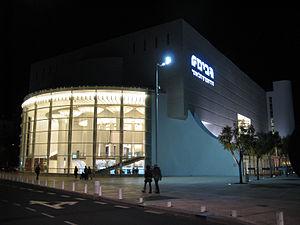
Le théâtre Habima, situé à Tel-Aviv, est le Théâtre national d'Israël.